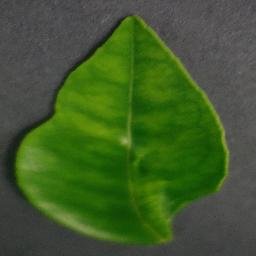
Label: Orange___Haunglongbing_(Citrus_greening)